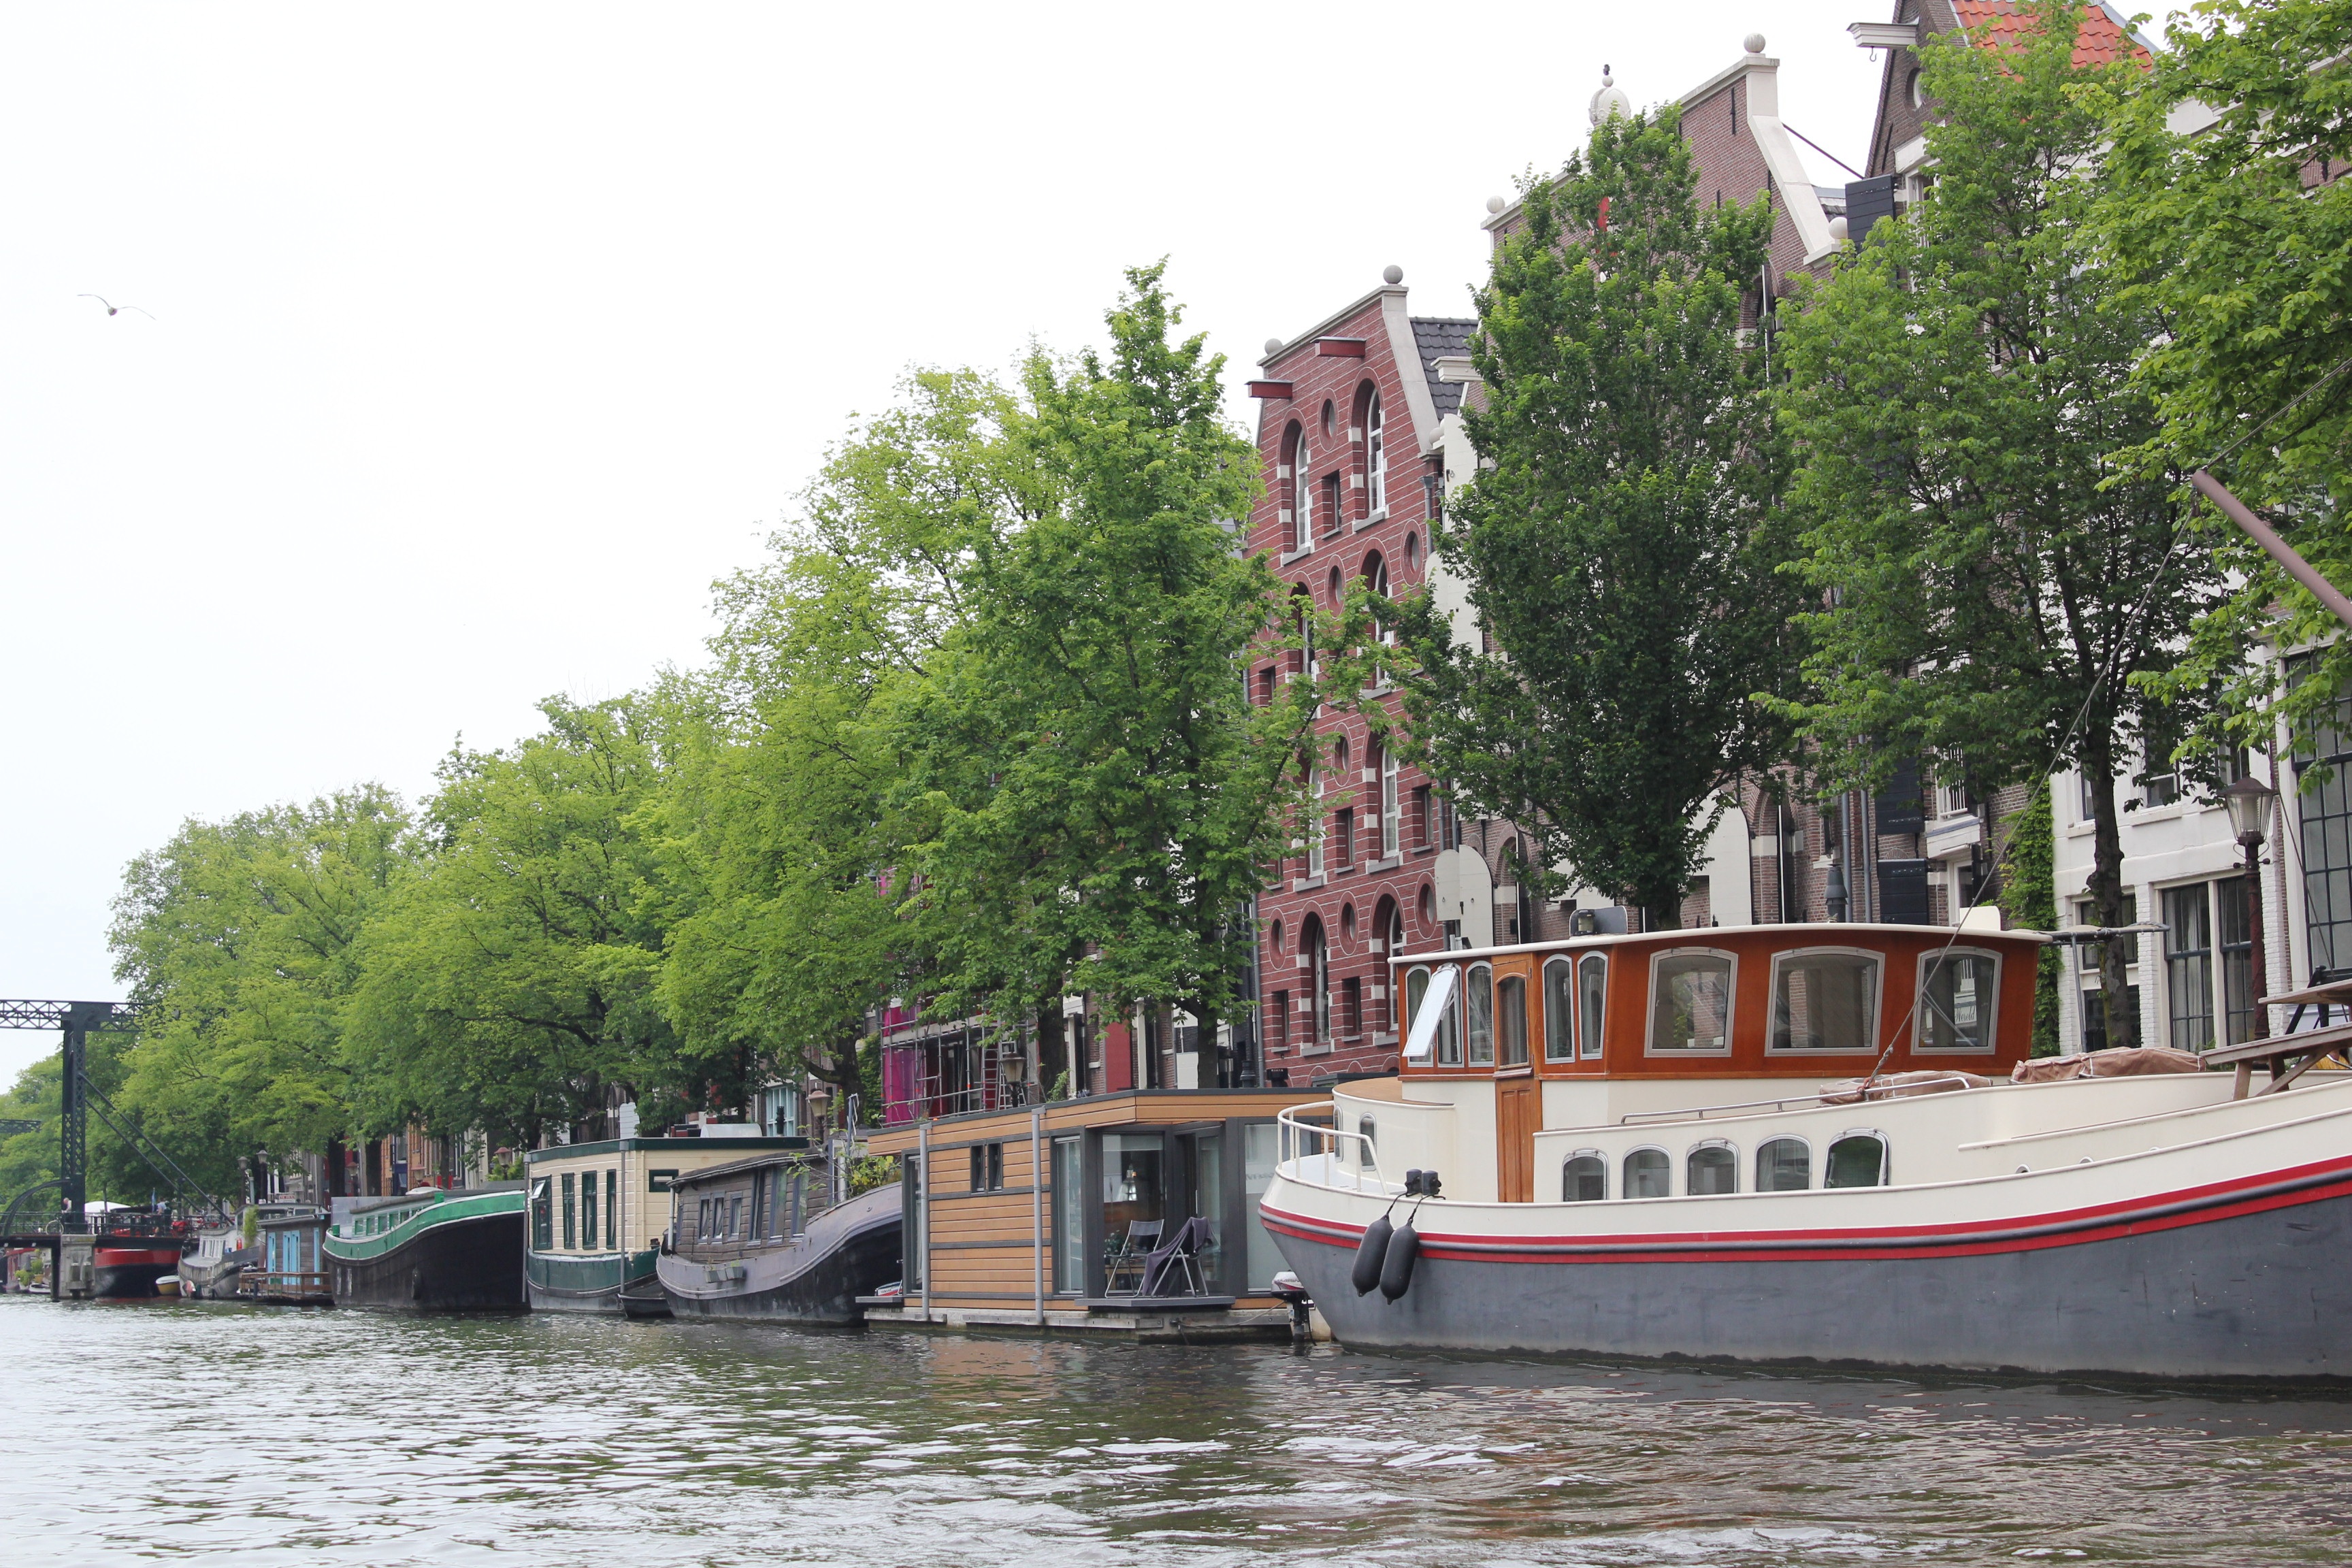
architecture, boat, street, river, canal, vehicle, waterway, body of water, holland, amsterdam, netherlands, boating, channel, watercraft, landform